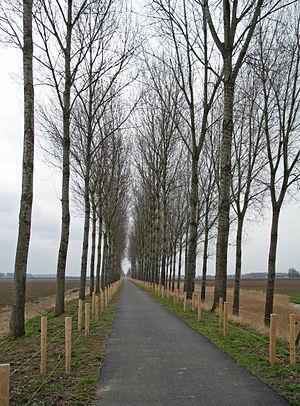
Sint-Gillis-Waas (province de Flandre Orientale, Belgique)